Leech Lake

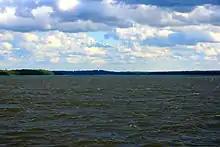
Walker Bay and The Narrows, looking south from Oak Point

Leech Lake outlets to the Leech Lake River, which flows into the Mississippi River. The sole outlet to the Leech Lake River is controlled by a dam in order to regulate water levels of the lake. Leech Lake has seven major inlets that include Portage Lake Creek, Sucker Creek, Steamboat River, Benedict River, Shingobee River, Bishop Creek, and the Boy River. There are also nine minor inlets that flow into Leech Lake.